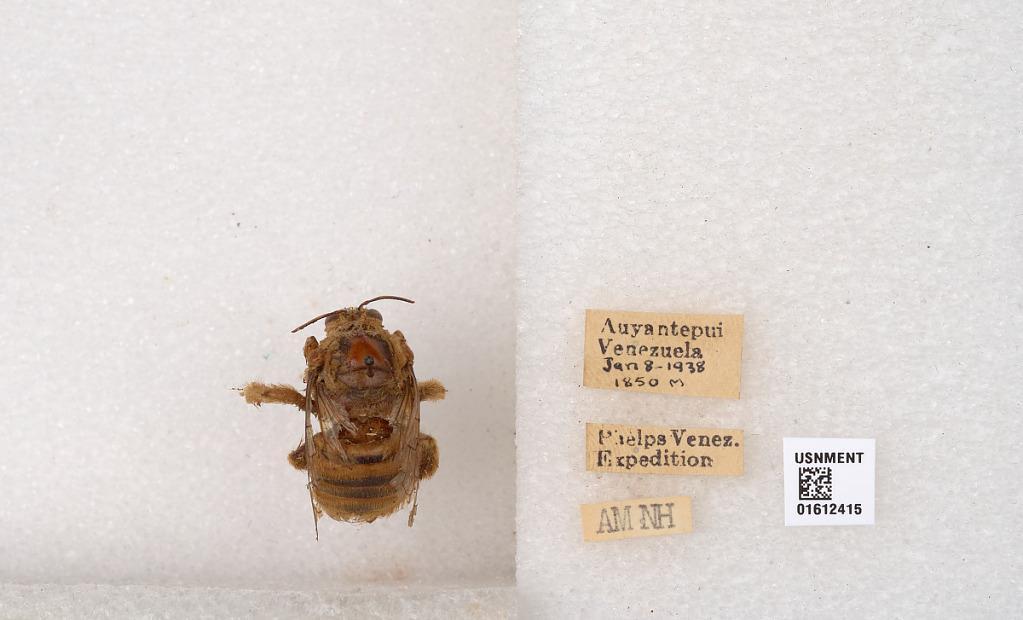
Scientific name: Xylocopa (Neoxylocopa) sp.
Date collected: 1938-1-8
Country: Venezuela
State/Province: Bolivar
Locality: Auyantepui